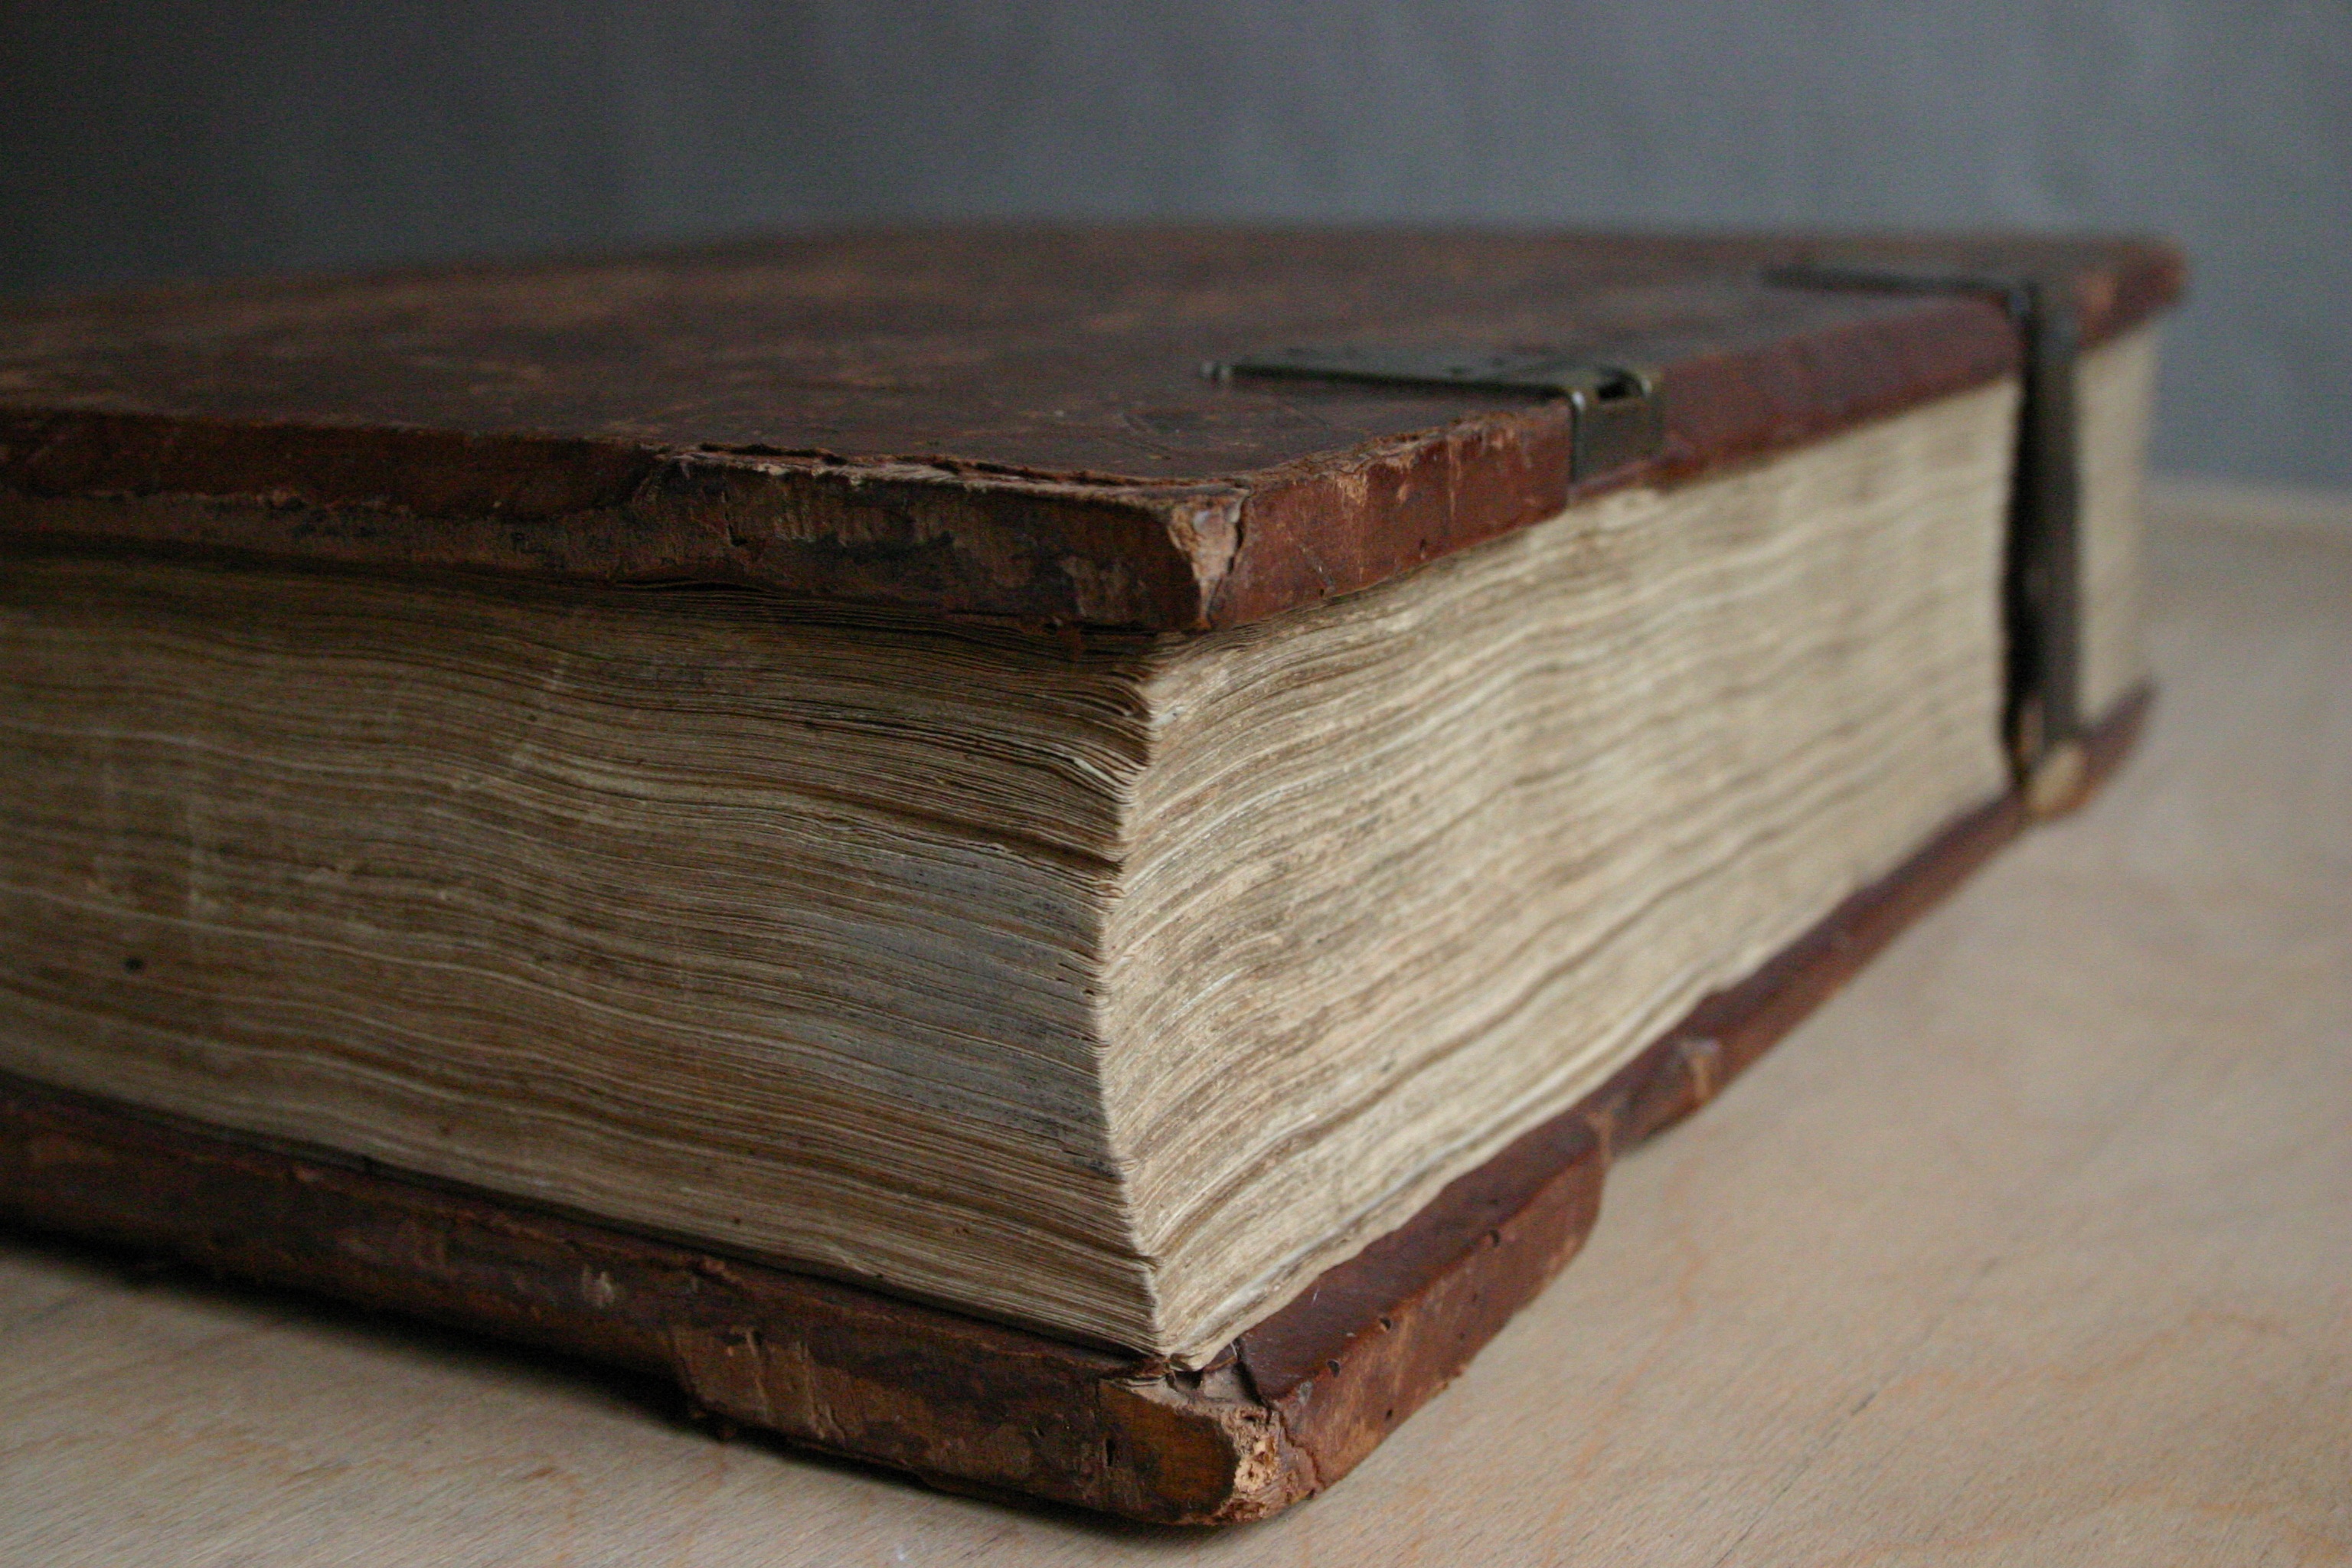
table, wood, floor, furniture, lumber, bible, chest, hardwood, carving, plywood, gutenberg, johannes gutenberg, book printing, wood stain